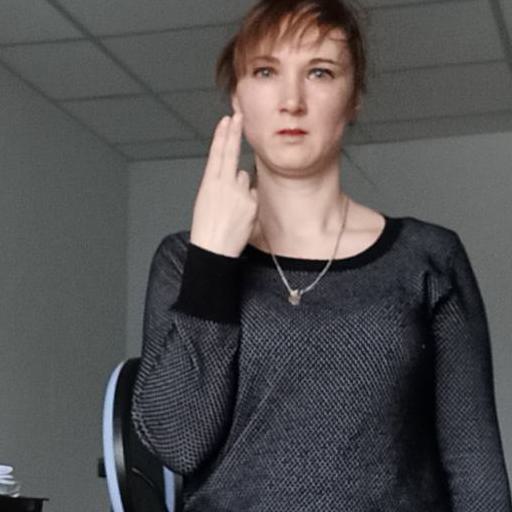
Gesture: two_up_inverted